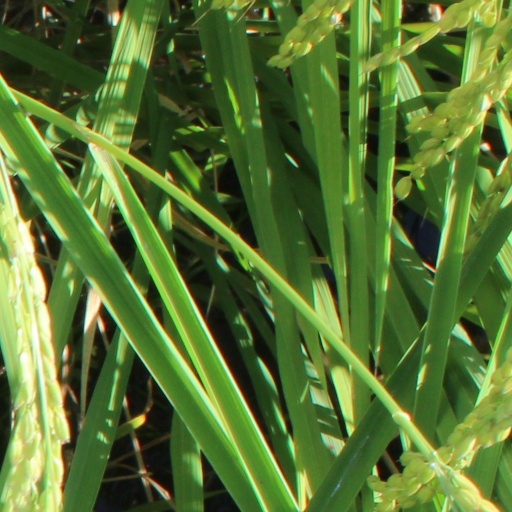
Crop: rice